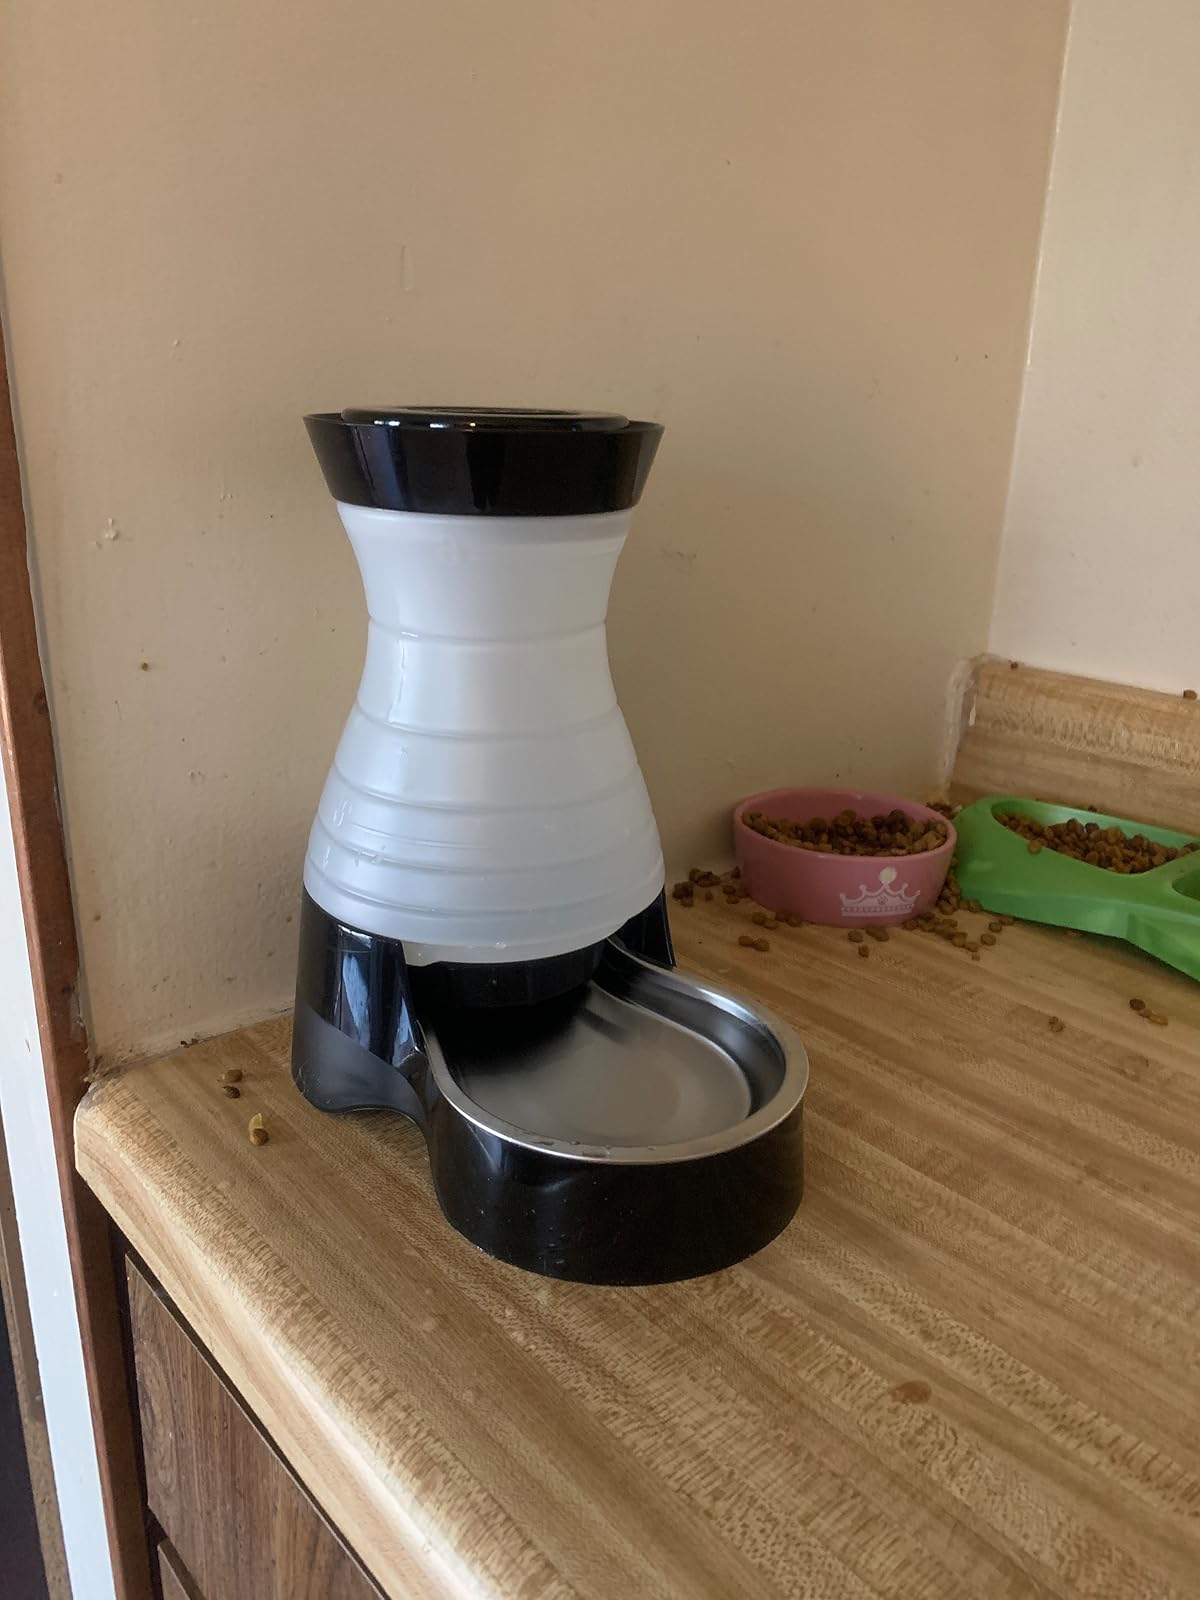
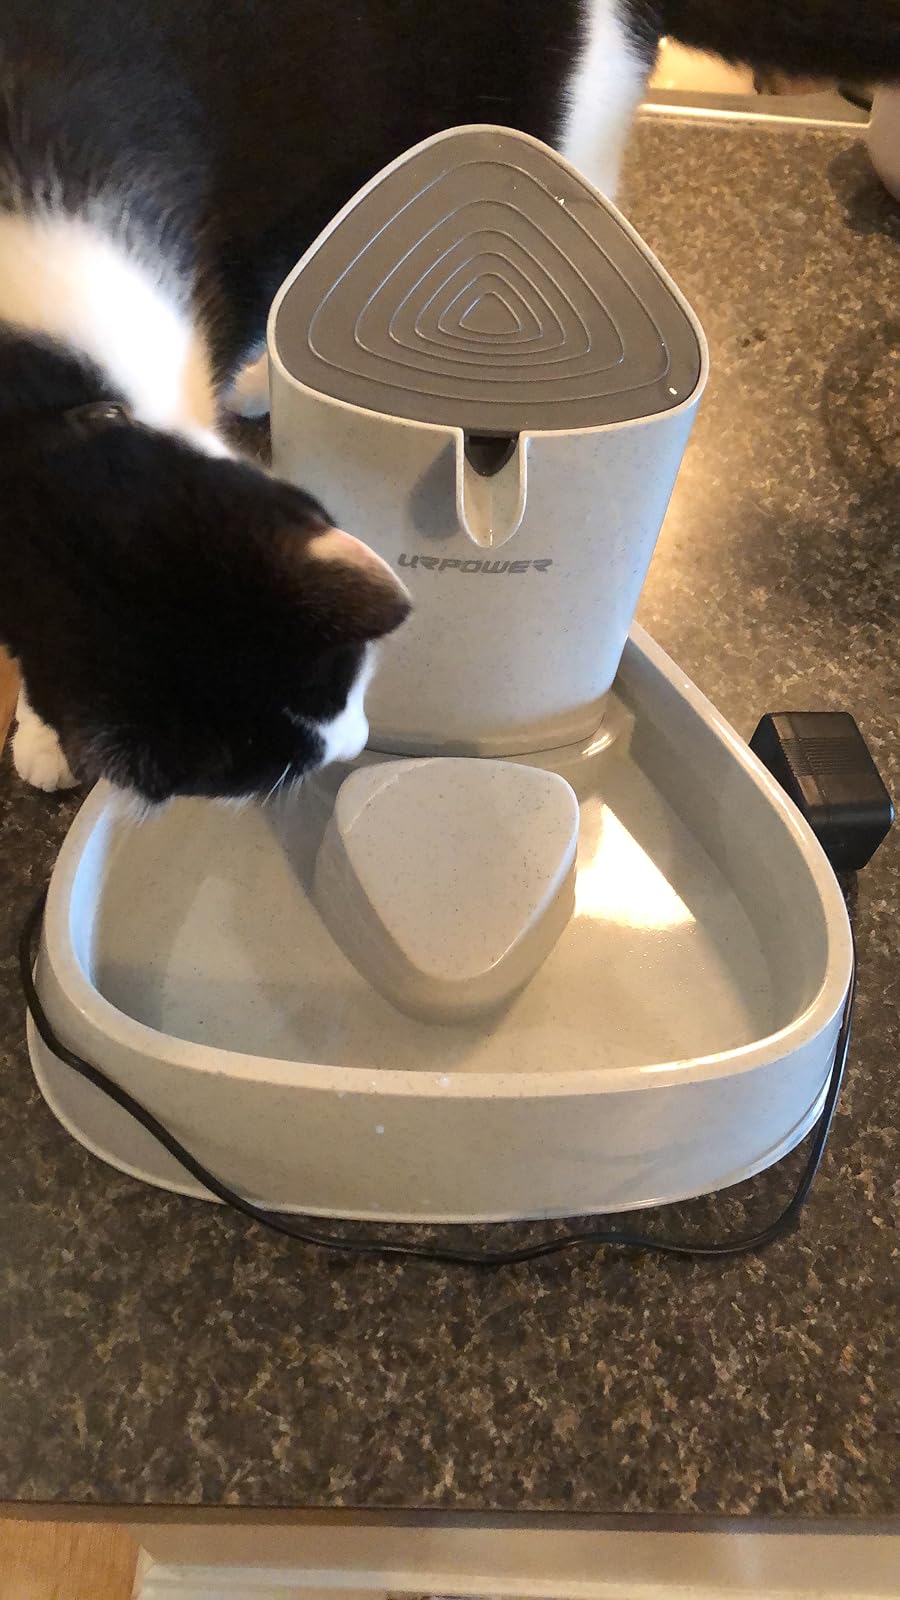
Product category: items_bowl
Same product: no